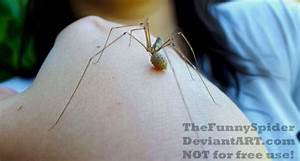
Label: spider